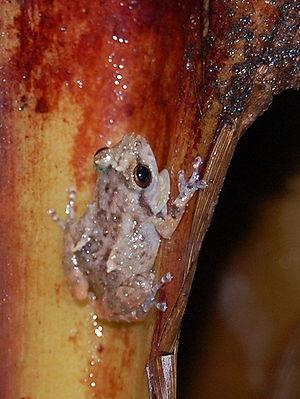
Diasporus est un genre d'amphibiens de la famille des Eleutherodactylidae.
Diasporus diastema est une espèce d'amphibiens de la famille des Eleutherodactylidae.